Podolian Voivodeship

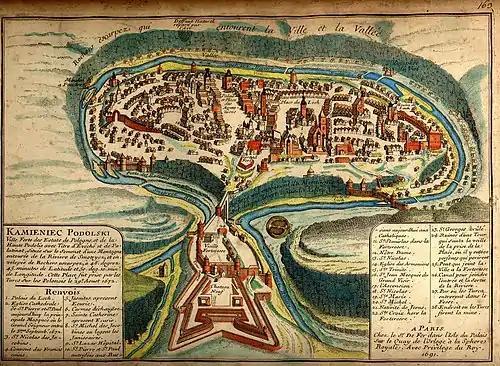
Kamieniec Podolski, capital of the voivodeship, in the 17th century

General council (sejmik generalny) for all Ruthenian lands